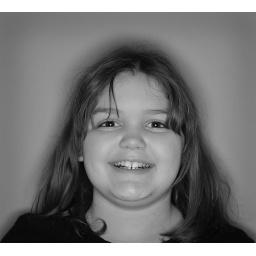
Taken with DIY ringflash against gray wall in living room.